Trump Free Speech Rally

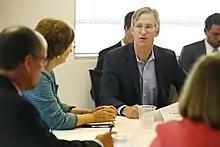
Mayor Ted Wheeler asked organizers to cancel the rally, and his attempt to revoke the permit was unsuccessful.

The Trump Free Speech Rally was held one week after the May 26 train attack, when a man fatally stabbed two people and injured a third after he was confronted for shouting what were described as racist and anti-Muslim slurs at two teenage girls on a MAX Light Rail. According to KGW, the suspect in the stabbings was at a demonstration similar to the Trump Free Speech Rally in April, when his bat was confiscated and he fought with counter-protesters.